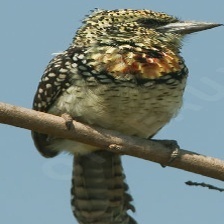
Species: D-ARNAUDS BARBET
Scientific name: TRACHYPHONUS DARNAUDII